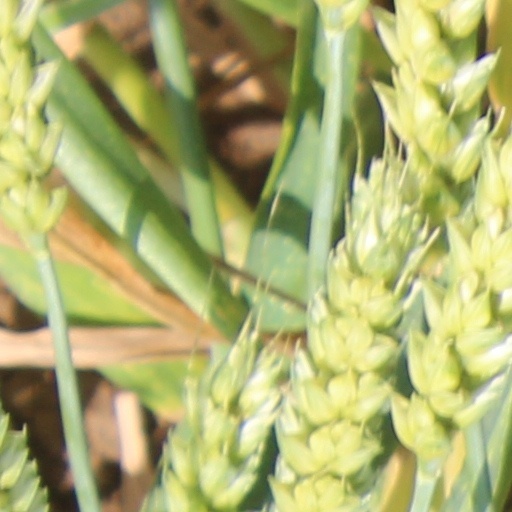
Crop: wheat